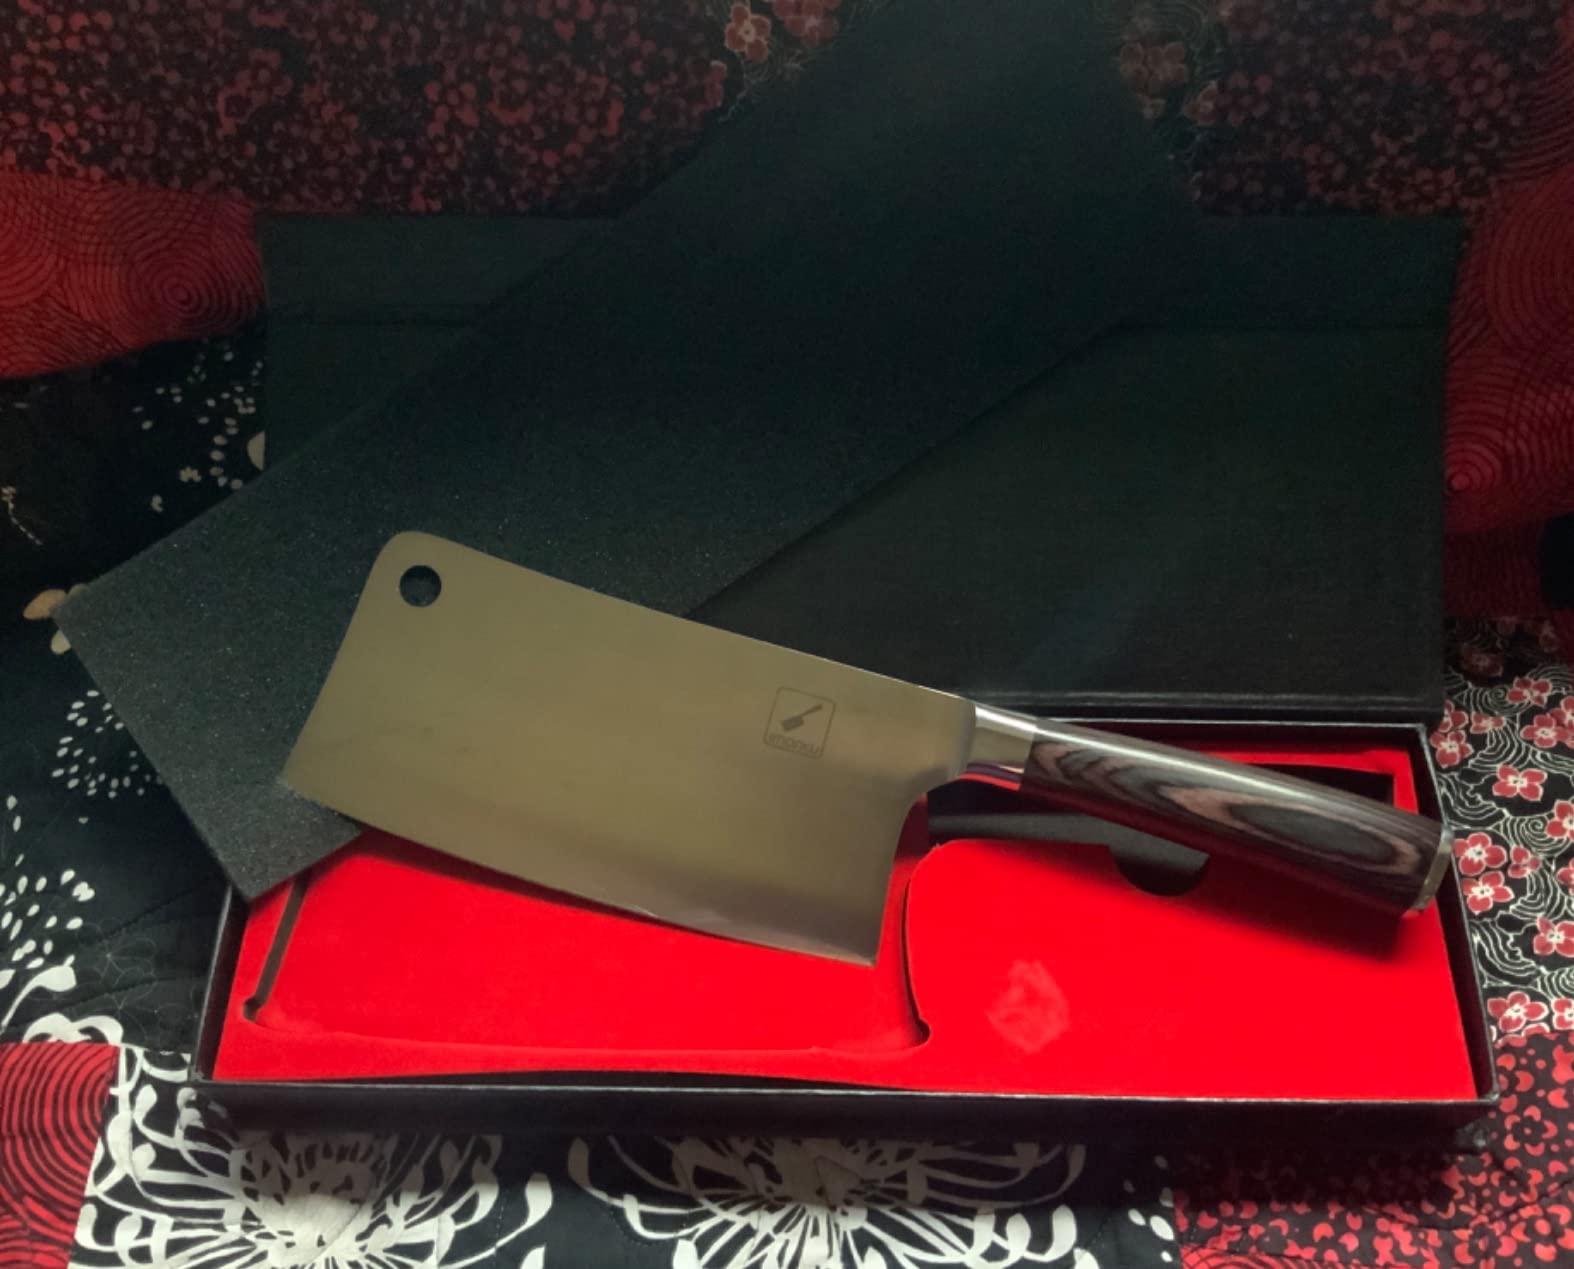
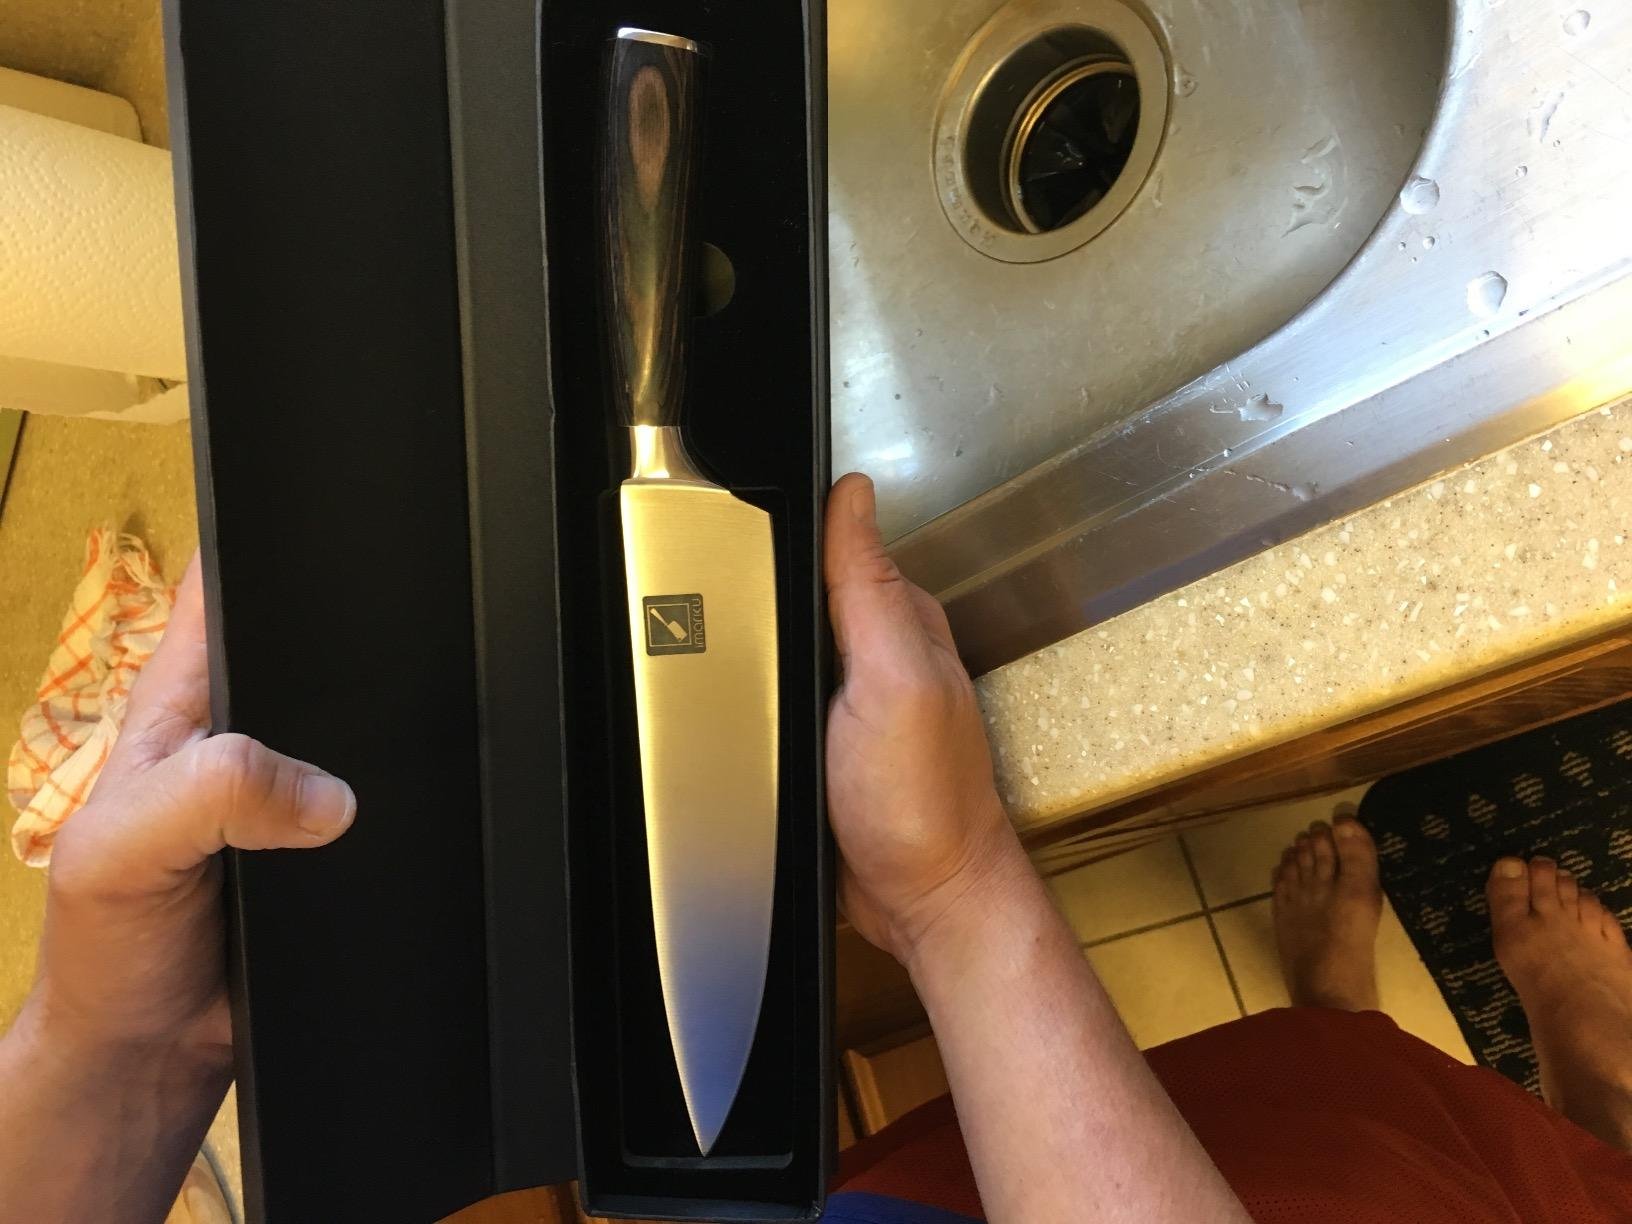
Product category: items_knife
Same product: no